Christian Fürchtegott Gellert

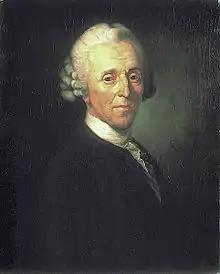
Christian Fürchtegott Gellert. Painting by Anton Graff

Christian Fürchtegott Gellert (4 July 171513 December 1769) was a German poet, one of the forerunners of the golden age of German literature that was ushered in by Lessing.